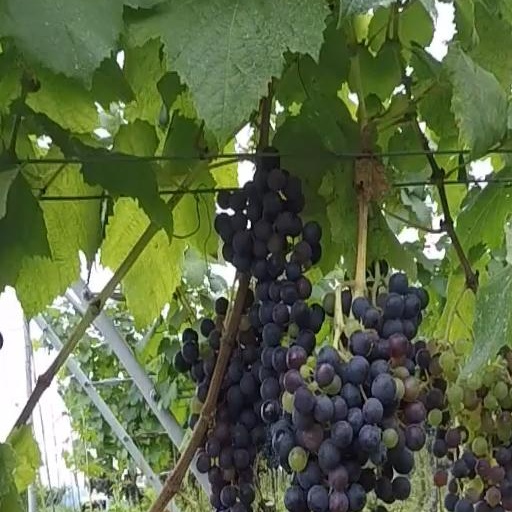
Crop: grape